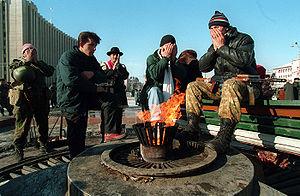
Le palais présidentiel de Grozny était un bâtiment situé au centre de Grozny, capitale de la Tchétchénie. Le bâtiment est devenu un symbole de résistance pour les partisans de la République tchétchène d'Itchkérie durant les premiers stades de la Première guerre de Tchétchénie. Le bâtiment a été endommagé par l'artillerie et les frappes aériennes répétées. Les Russes l'ont finalement démoli en 1996, et remplacé par la « Place Akhmad Kadyrov ».
La seconde guerre de Tchétchénie est un conflit armé qui opposa l'armée fédérale russe aux indépendantistes tchétchènes du 26 août 1999 au 6 février 2000, jour de la prise de Grozny, la capitale de la république, par les troupes russes. Cependant, des opérations de contre-insurrection perdurent jusqu'au 16 avril 2009 et des combats ont encore lieu dans la région.